Question: Please indicate a possible affordance area of baseball bat that can be used for holding
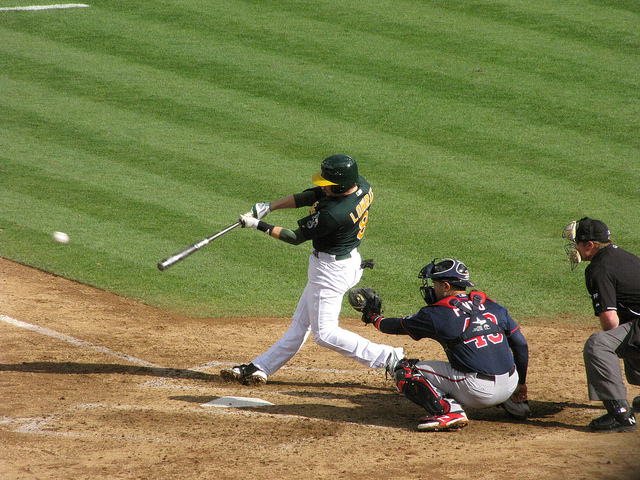
Answer: [234.211, 192.632, 277.368, 232.632]